Uyirmei

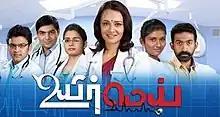

Uyirmei is a Tamil medical soap opera that aired on Zee Thamizh. The series is apparently inspired by American medical drama "ER". The plot revolves around the lives of some doctors, their lives, families and patients. The show premiered on 18 August 2014.First the director was Bhushan but after a couple of episodes Sundhar.K.Vijayan started to direct. Starting from Monday 24 November 2014, the show was shifted to 7pm time Slot. Its episodes ended on 30 January 2015 with 112 episodes.